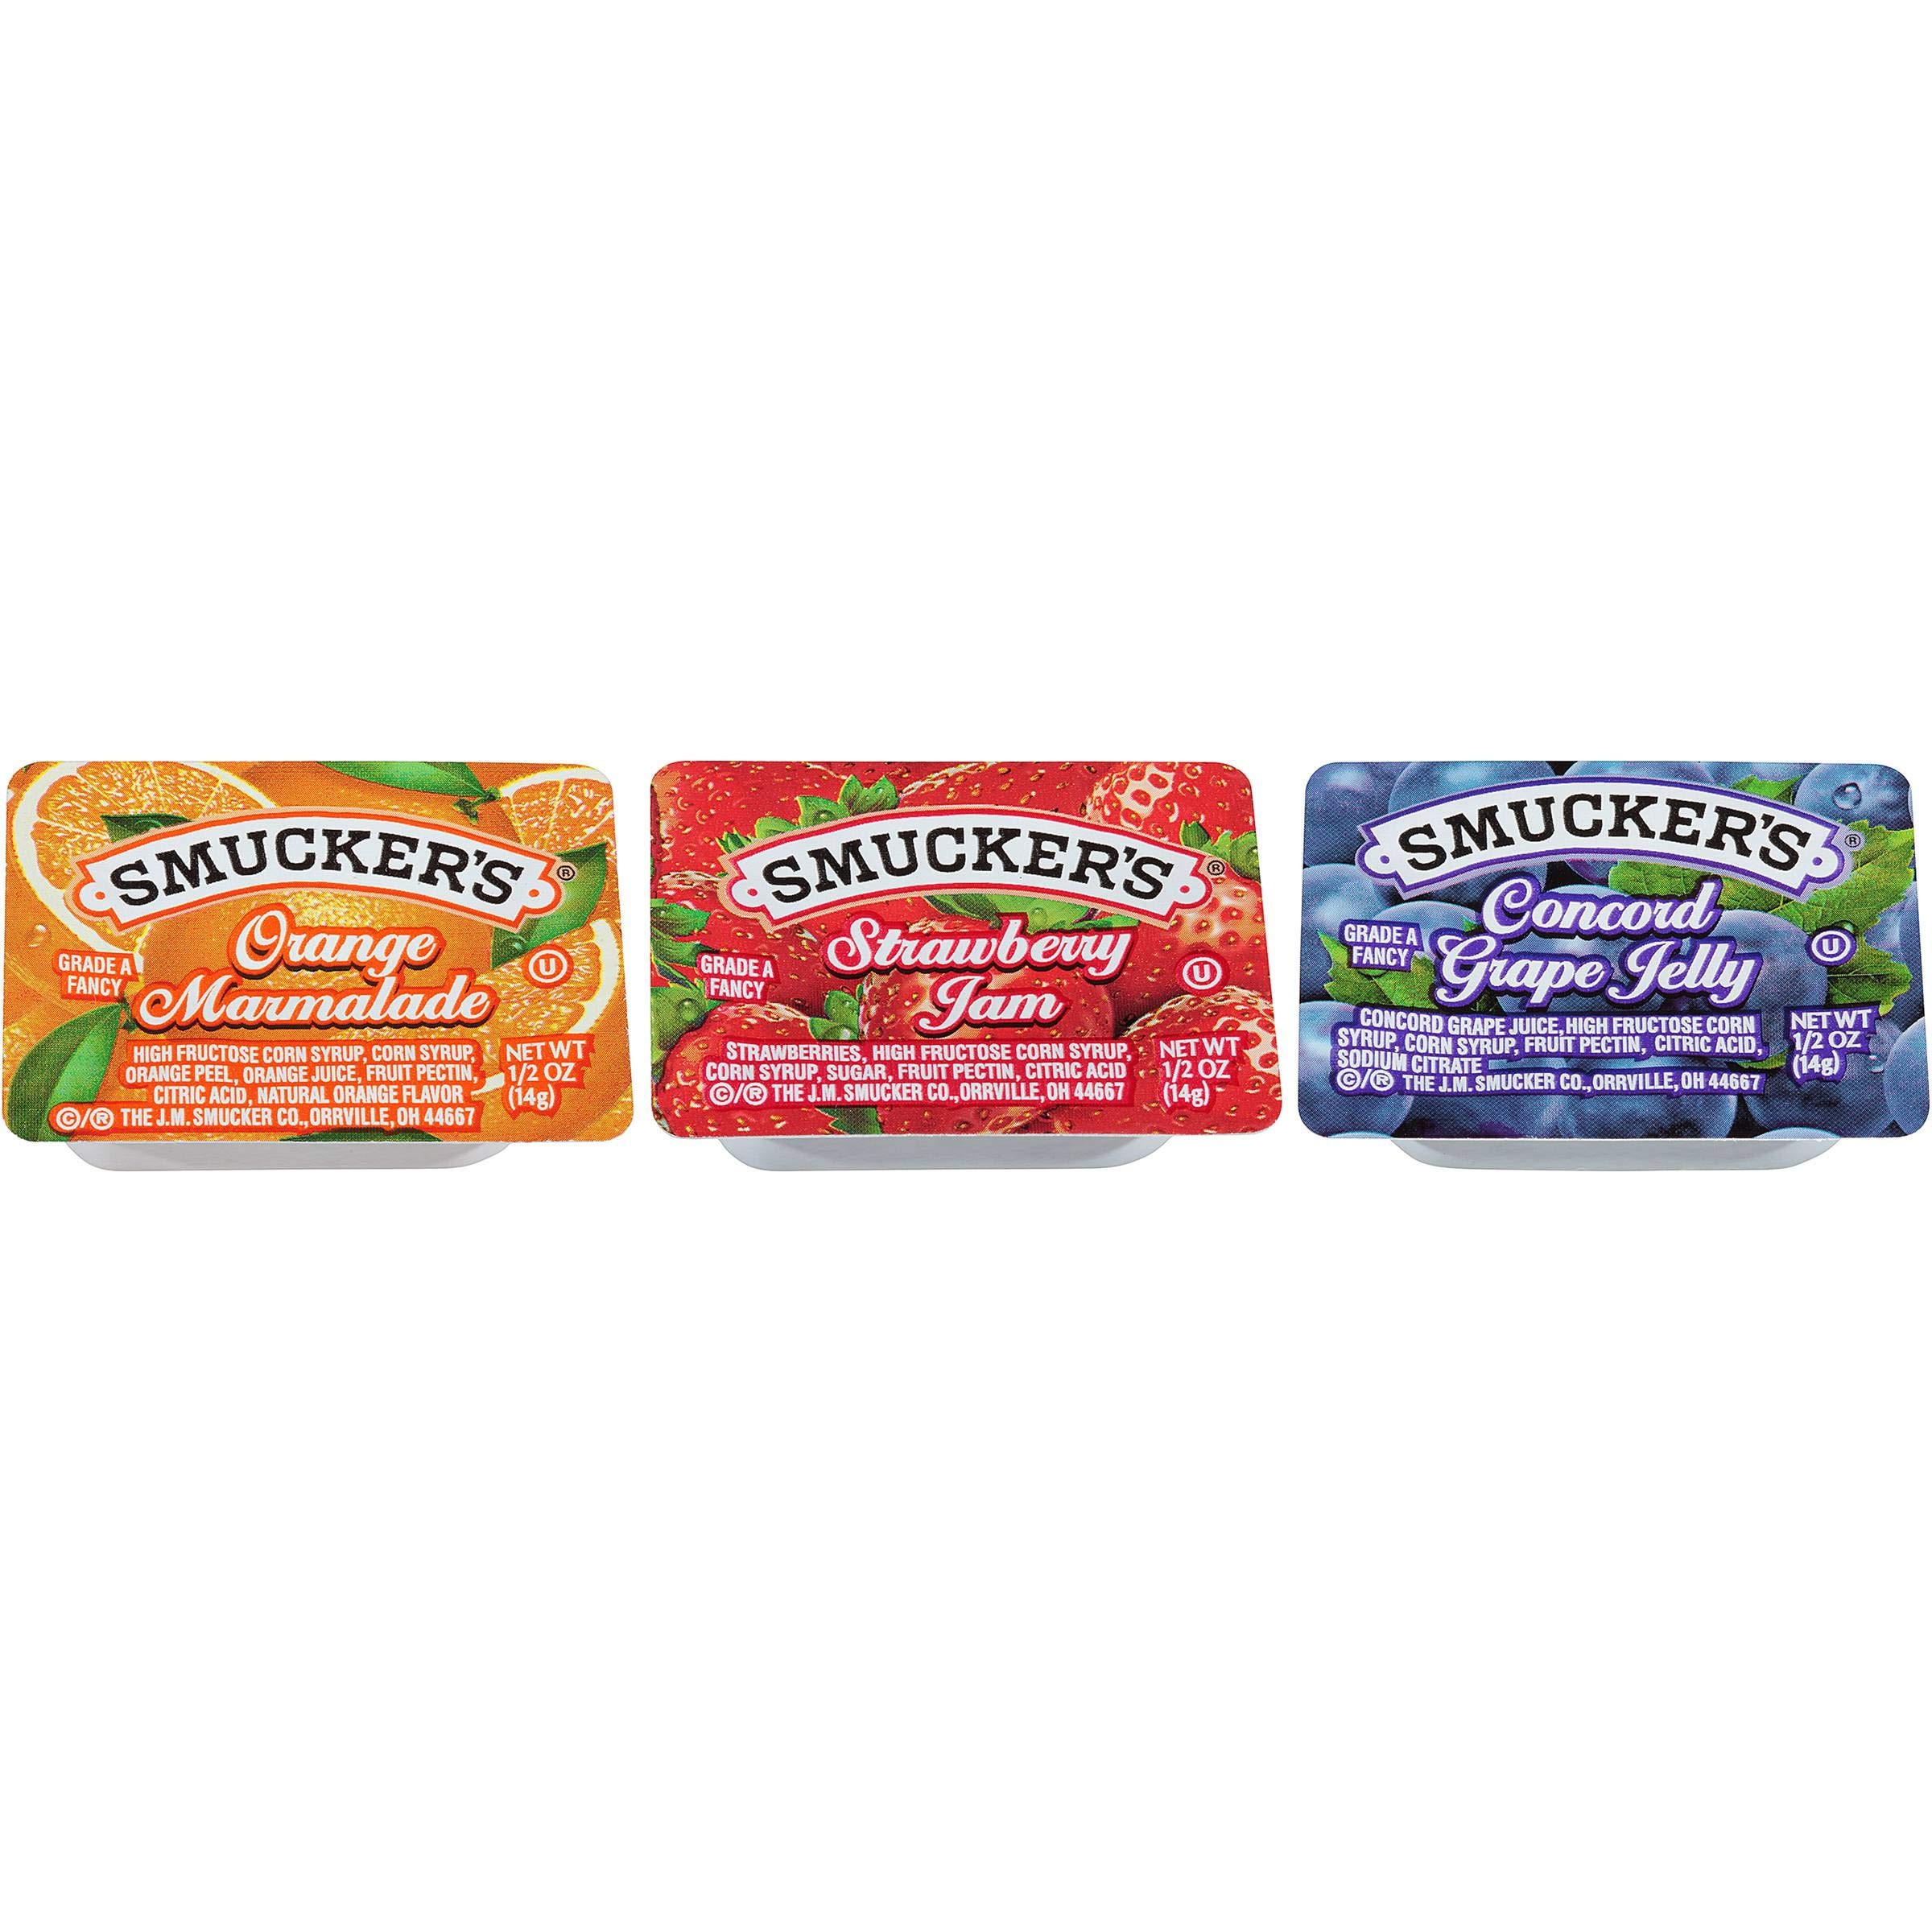
Item Name: Smuckers Assortment 5 Jelly, 1/2 Ounce -- 200 per case.
Value: 200.0
Unit: Count

Price: 63.78